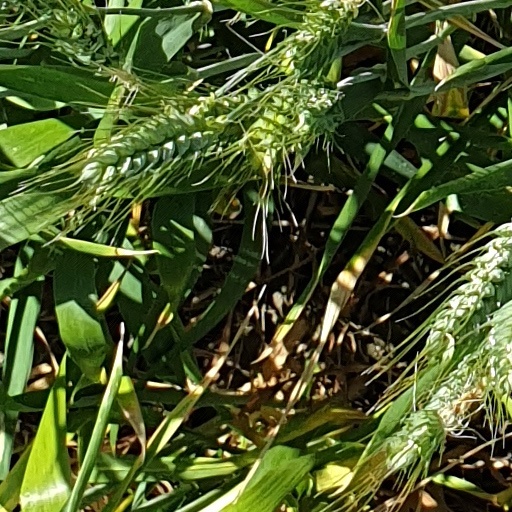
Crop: wheat